Old Administrative Area Historic District

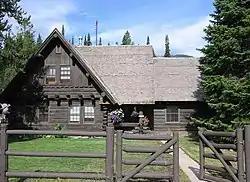
Superintendent's Residence

The Old Administrative Area Historic District, also known as Beaver Creek, is the former headquarters area of Grand Teton National Park. The complex of five houses, three warehouses and an administrative building were designed in the National Park Service rustic style between 1934 and 1939 and were built by the Civilian Conservation Corps and the Public Works Administration. As part of the Mission 66 program, the park headquarters were relocated to Moose, Wyoming in the 1960s.